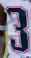
Number: 3